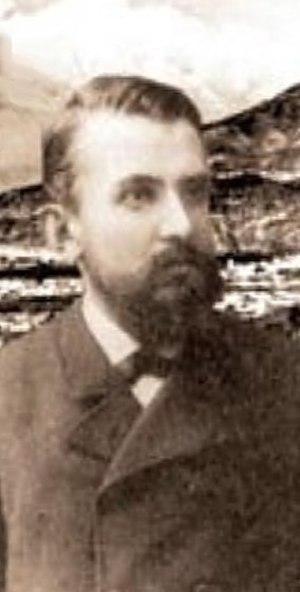
Karl Julius Beloch était un historien allemand spécialiste de l'antiquité classique et de l'histoire économique.